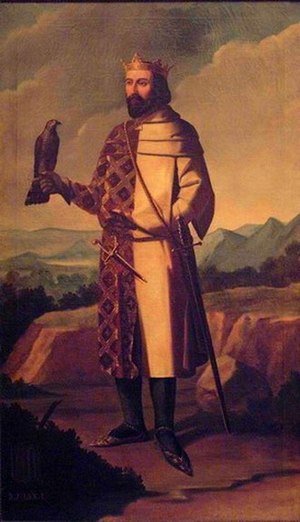
Aragoniens regenter / Huset Barcelona, 1164–1410
Johan 1.
Dette er en liste over Aragoniens regenter. Med Aragonien menes Kongeriget Aragonien, som var et selvstændigt kongerige i middelalderen. I dag er Aragonien en autonom region i det nordøstlige Spanien. Kongeriget Aragonien blev dannet i 1035, da Grevskabet Aragonien blev udskilt som et selvstændigt kongerige fra Kongedømmet Navarra i henhold til testamentet efter kong Sancho 3. I 1164 forenedes Kongeriget Aragonien i en personalunion med Grevskabet Barcelona i den Aragonske Krone. I det 13. århundrede blev kongedømmerne Valencia, Mallorca og Sicilien tilføjet kronen og i det 14. århundrede Kongeriget Sardinien og Corsica. Den Aragonske Krone blev endelig i 1479 forenet med Kastilien i en ny personalunion, som førte til Spaniens grundlæggelse. Den Aragonske Krone og dets kongeriger fortsatte med at eksistere indtil 1714, da dets konstitutioner blev opløst i Nueva Planta dekreterne ved afslutningen af den Spanske Arvefølgekrig.